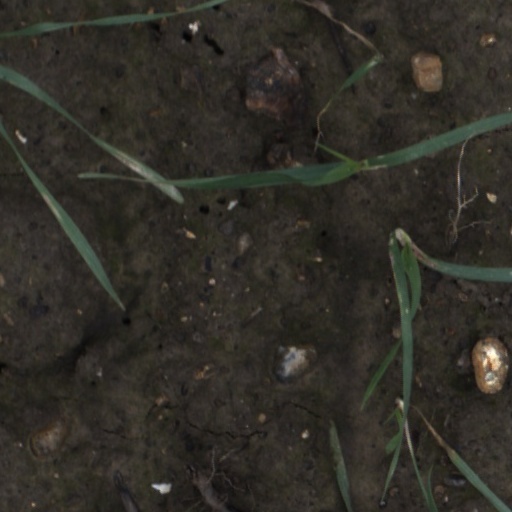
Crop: wheat